Solec, Warsaw

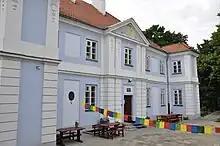
Symonowicz Palace from 1768

Solec was granted town privileges in 1675 and became part of the "jurydyka" system, a fully autonomous enclave within lands governed by Warsaw's council. Large salt storehouses were built along the river, including granaries, agricultural facilities and inns for the barge rafters. In 1698, the Trinitarian Order began the construction of a temple which is now the Church of the Holy Trinity. In 1708, an epidemic broke out in the district which killed all of the Trinitarian monks and in 1713 the town was flooded. By the beginning of the 18th century, Solec was already inhabited by 5,000 people. In 1762, a small palatial residence was erected for a wealthy merchant; it was later acquired by an Armenian noble called Simon de Symonowicz. Despite war damage, the Symonowicz Palace still stands today.